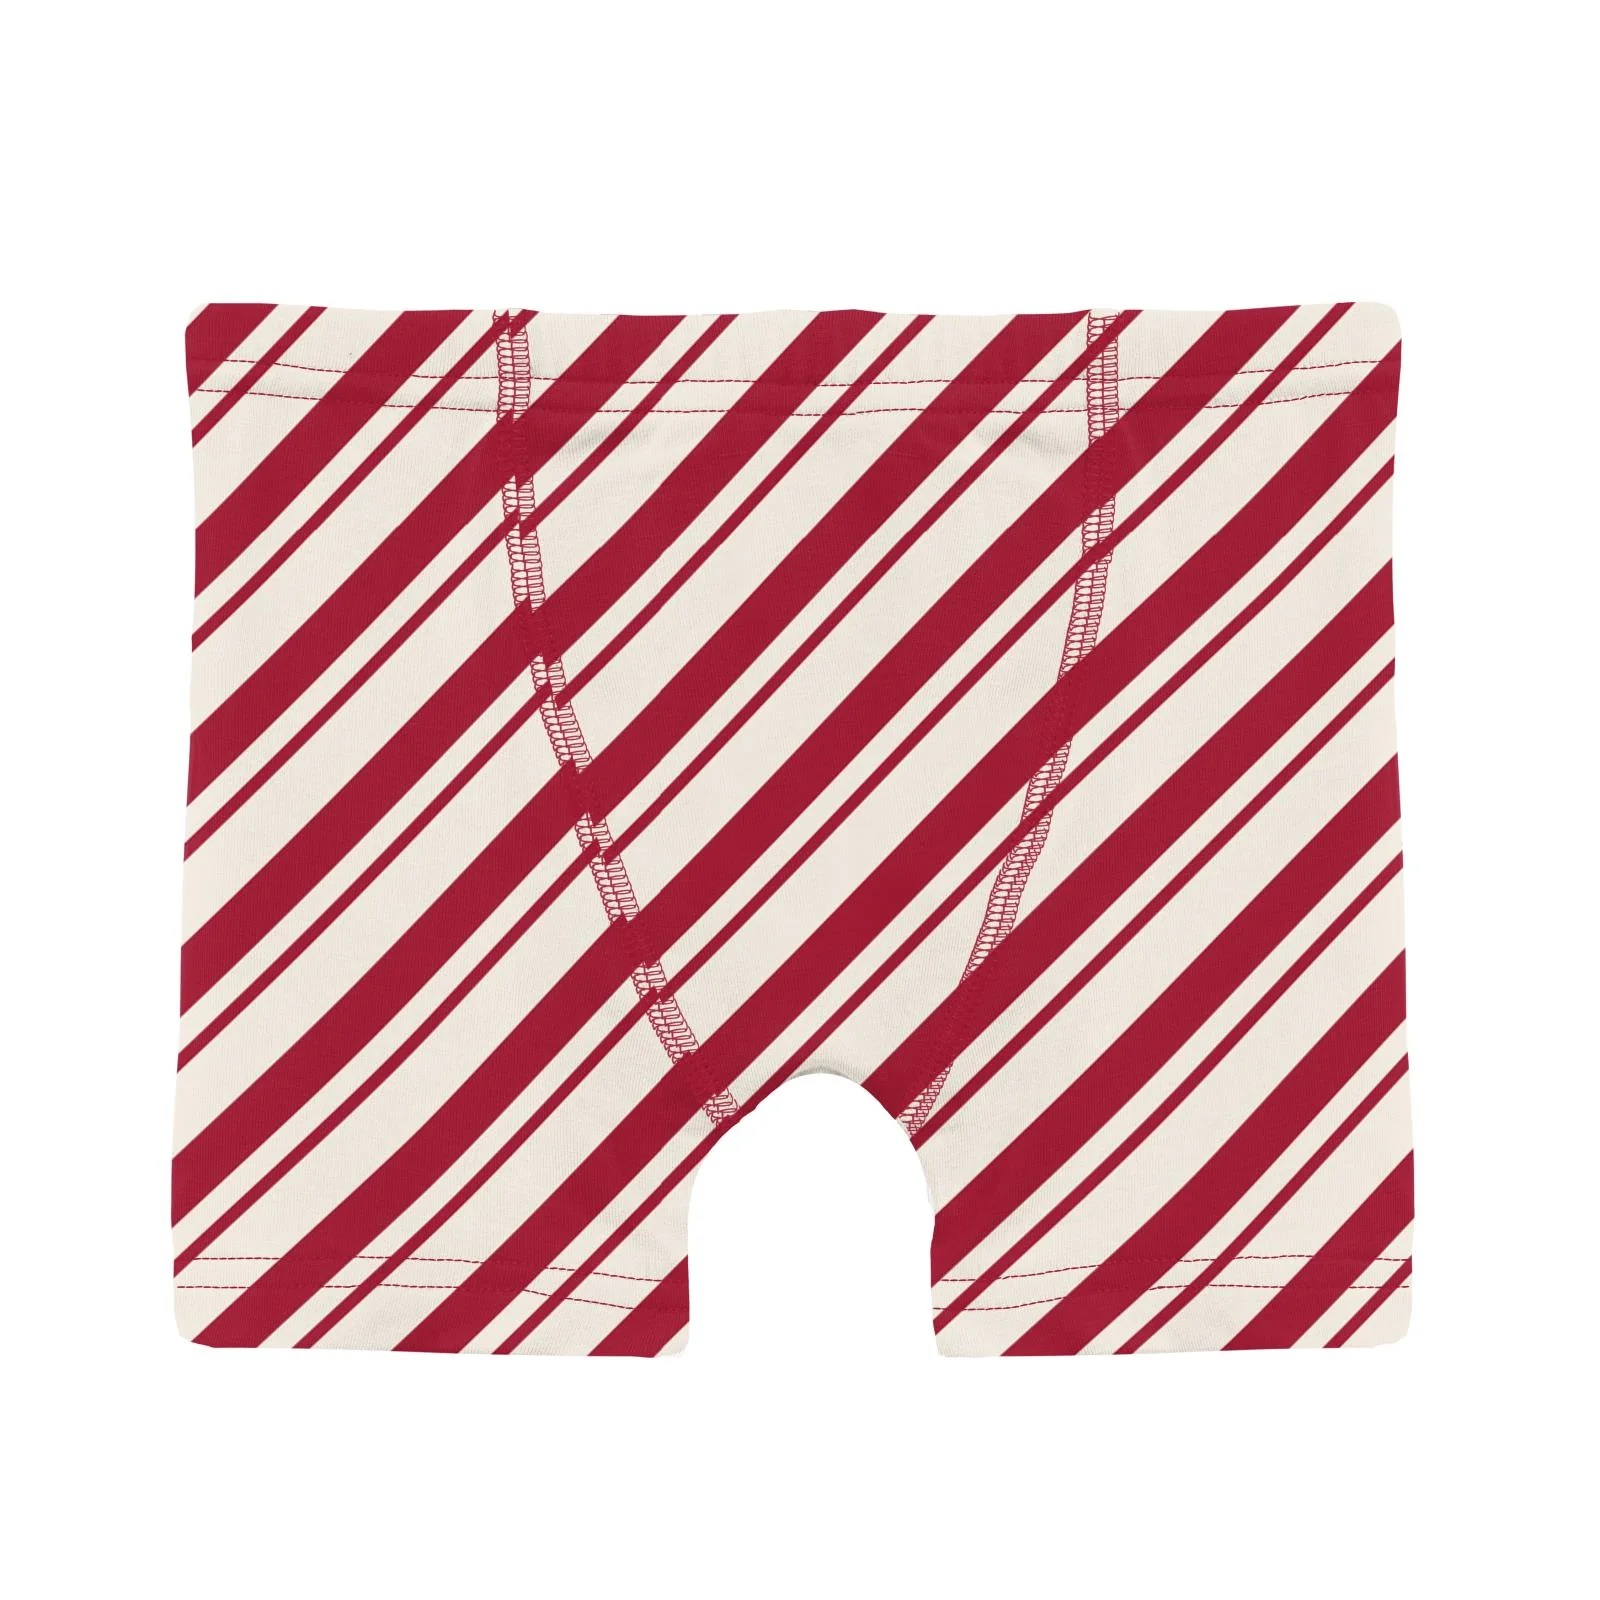
KicKee Peppermint Stripe | Print Boxer Brief
Stock up on essentials with our mix-n-match Boxer Briefs. Created with our signature fabric for super softness and added breathability, these boxers are sure to be the go-to for your little guy. Available in a variety of prints to match his unique style. Why you'll love it: Single boxer brief style underwear Comfortable, elasticized waistband Tag-free label inside back waist for extra comfort Crafted from our signature fabric (95% Viscose from Bamboo, 5% Spandex) Now rated UPF 50+!
Brand: Kickee Pants
Category: Apparel & Accessories > Clothing > Baby & Toddler Clothing > Toddler Underwear > Boxer Briefs